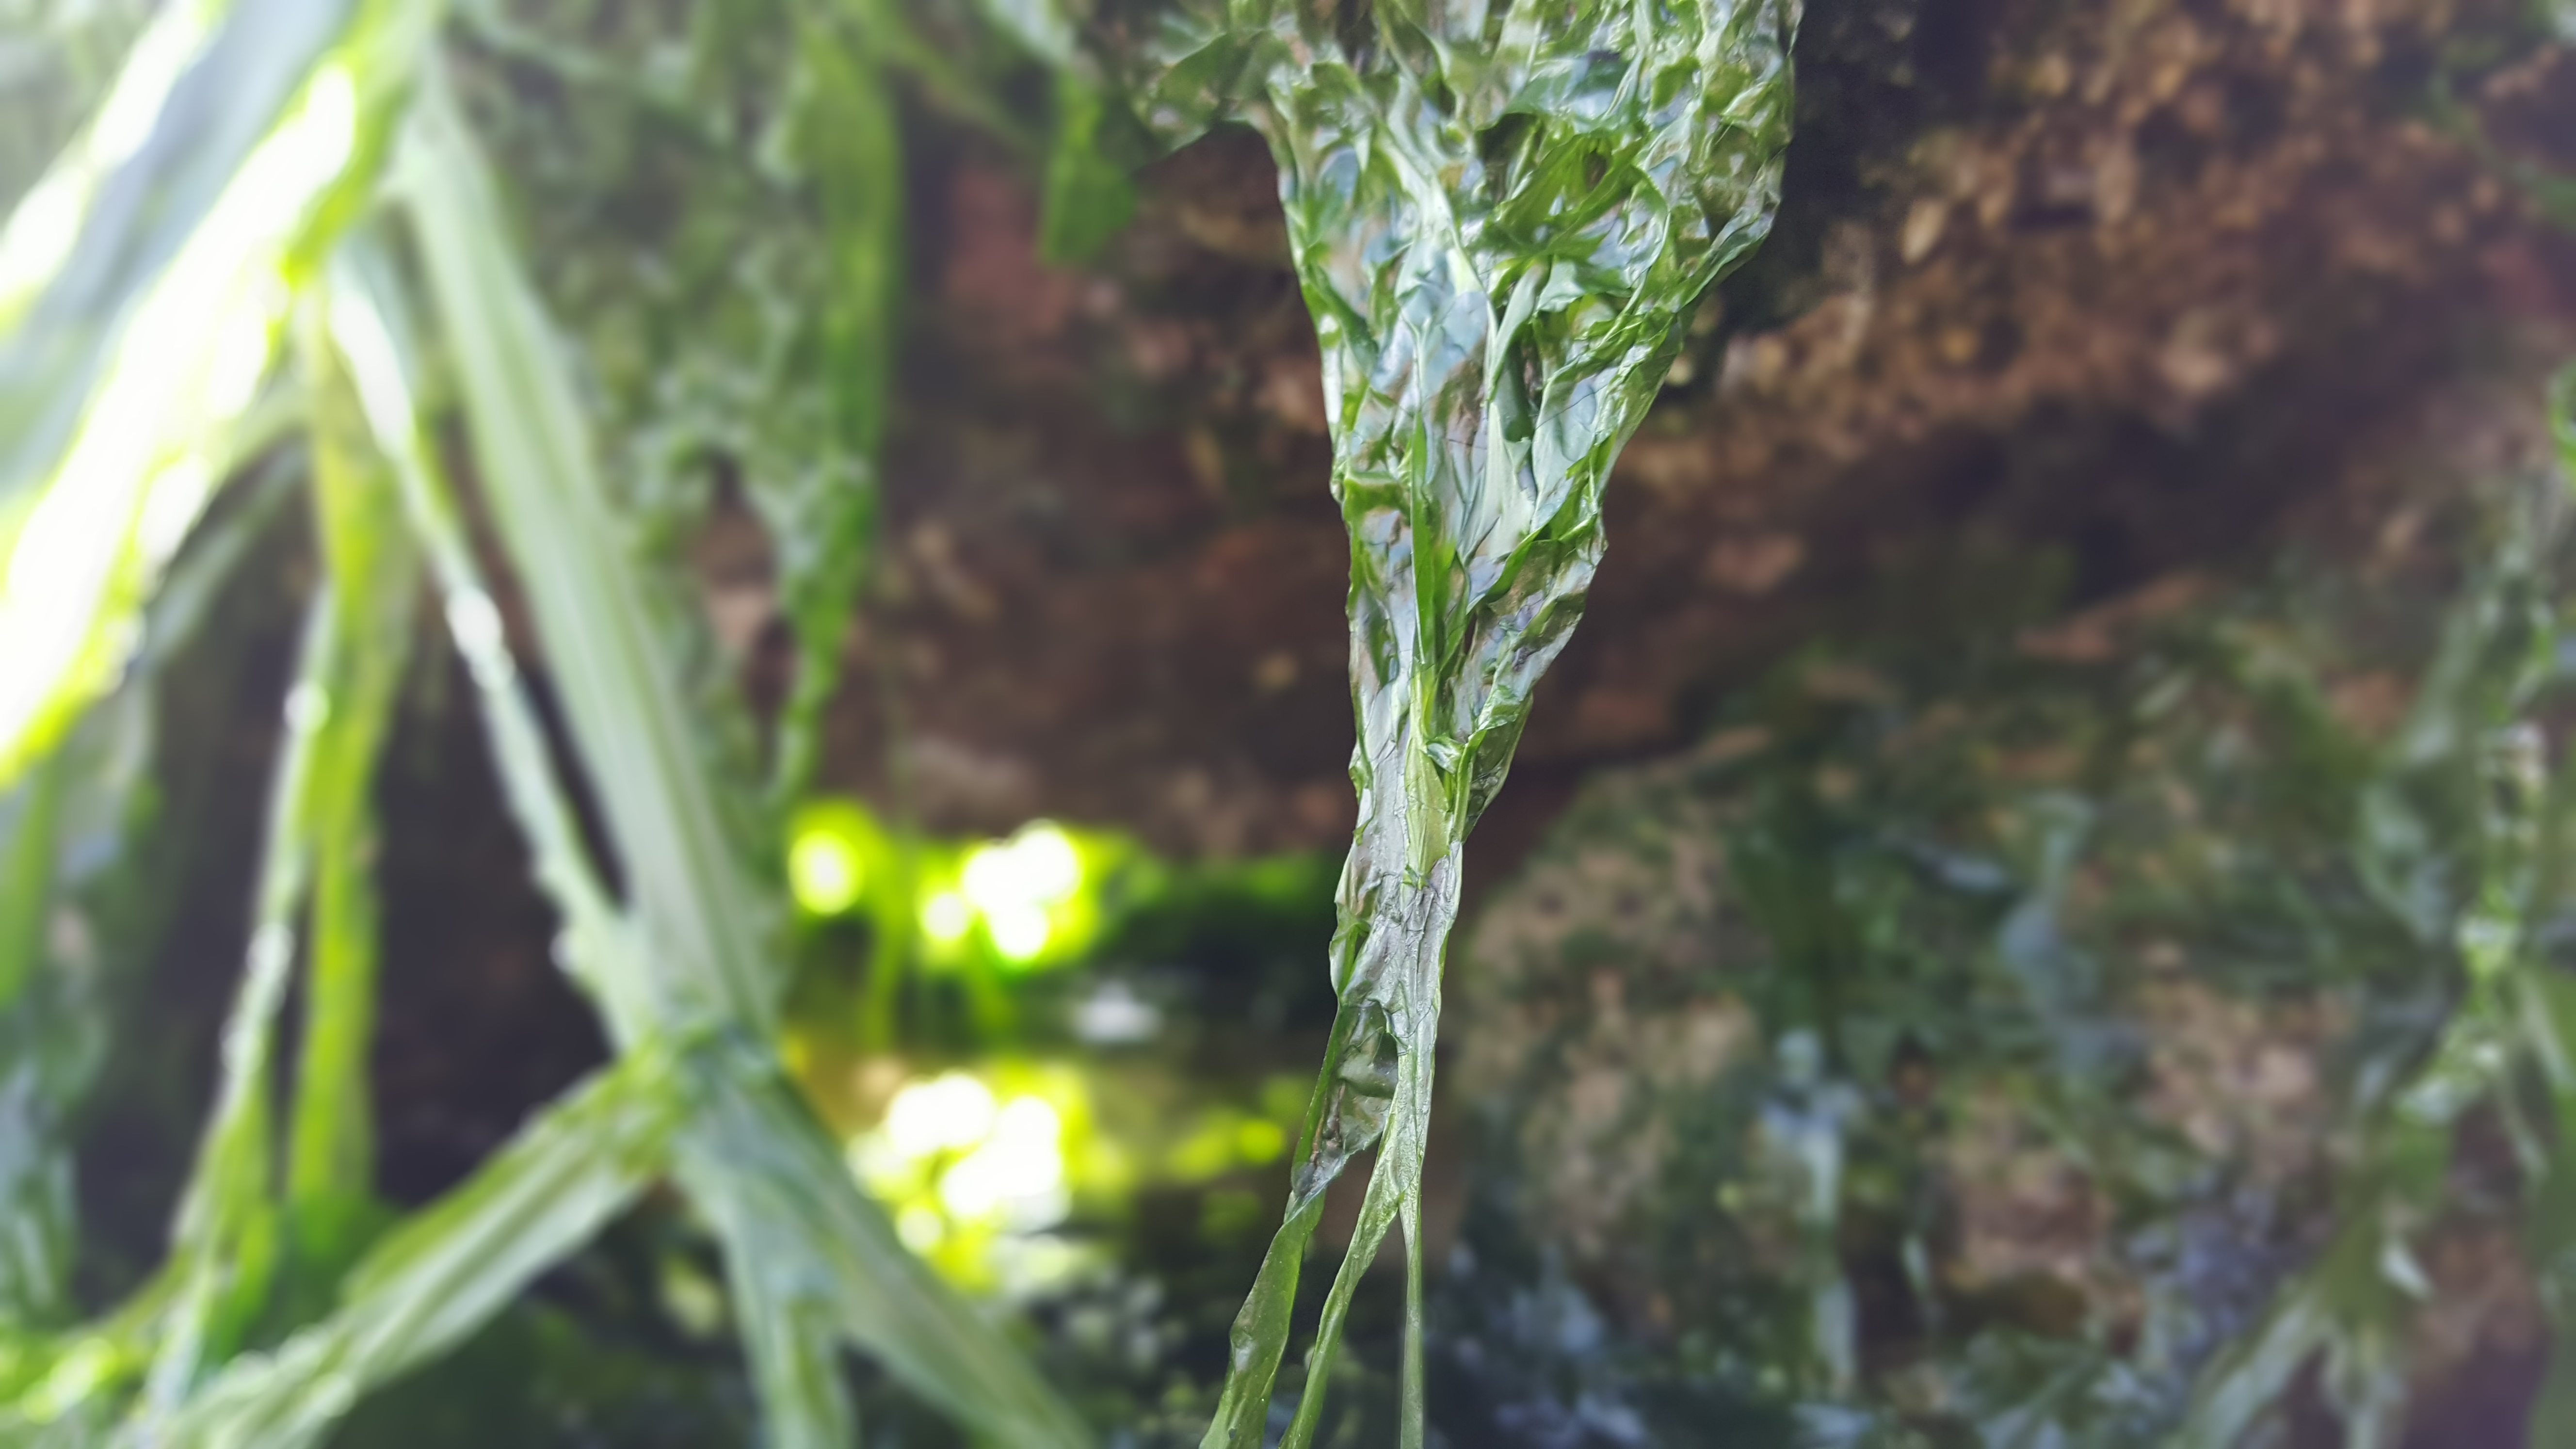
tree, nature, forest, grass, branch, plant, sunlight, leaf, flower, wildlife, green, jungle, crop, soil, botany, flora, fauna, vegetation, rainforest, woodland, habitat, natural environment, grass family, plant stem, land plant